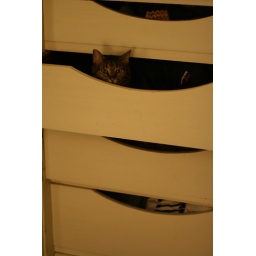
It's that time of year ... cats in sweater drawer pictures - 2